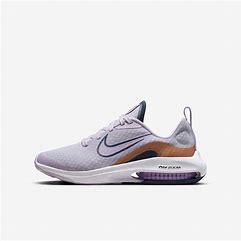
Brand: Nike
Model: Air Zoom Arcadia 2